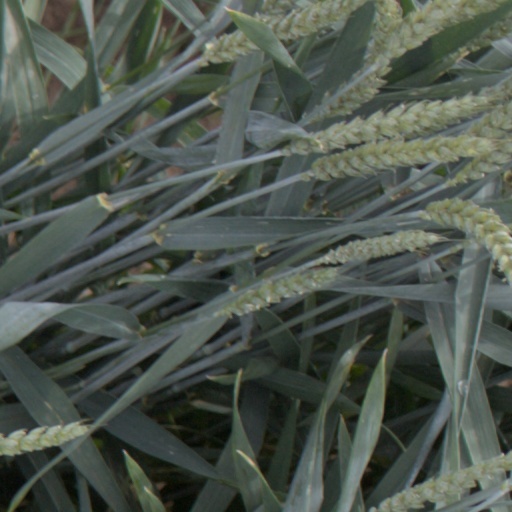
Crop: wheat